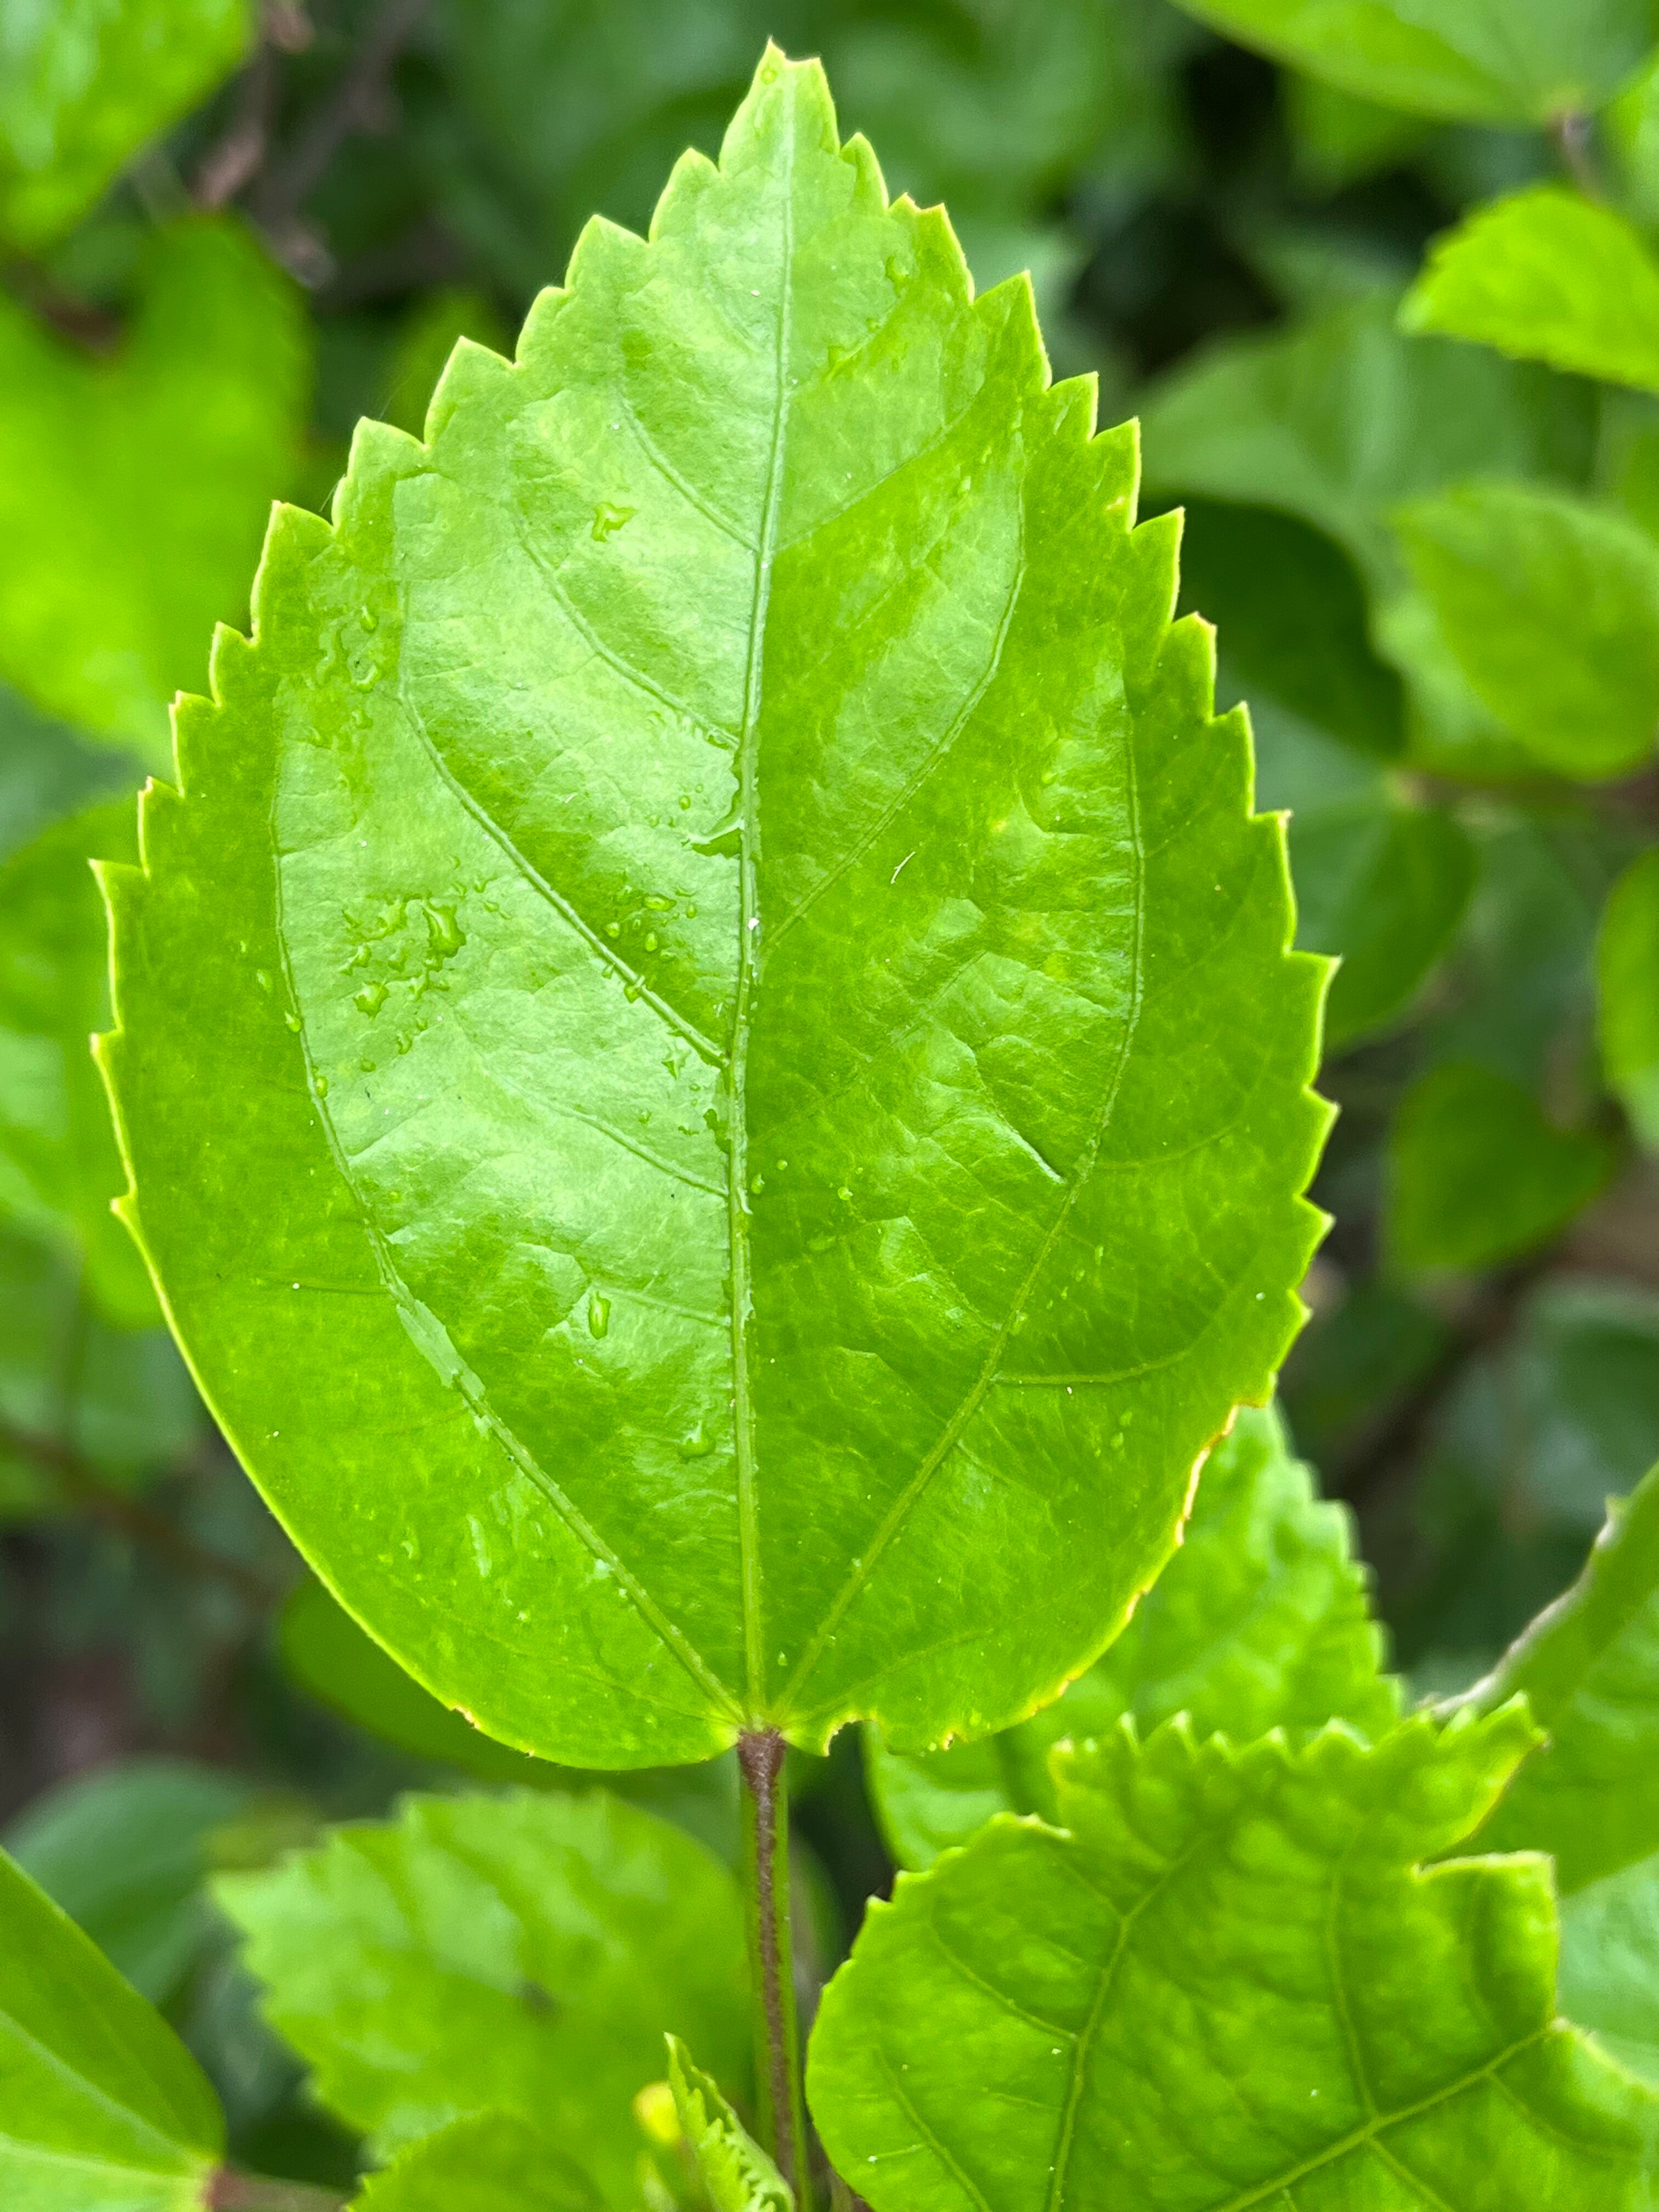
Plant species: hibiscus-rosa-sinensis